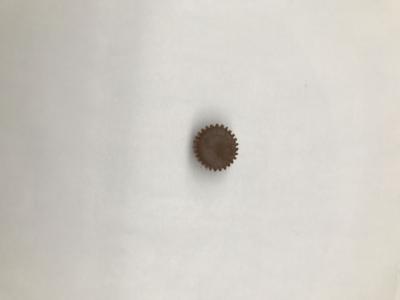
Label: generalcompost